Question: Please indicate a possible affordance area of the chair that can be used for sitting on
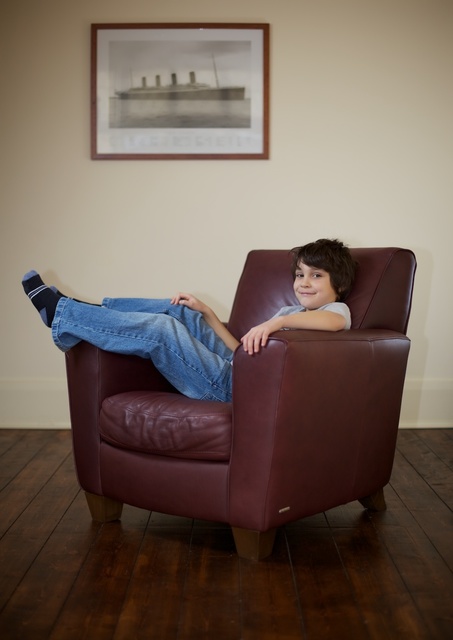
Answer: [105.067, 371.075, 355.23, 426.319]